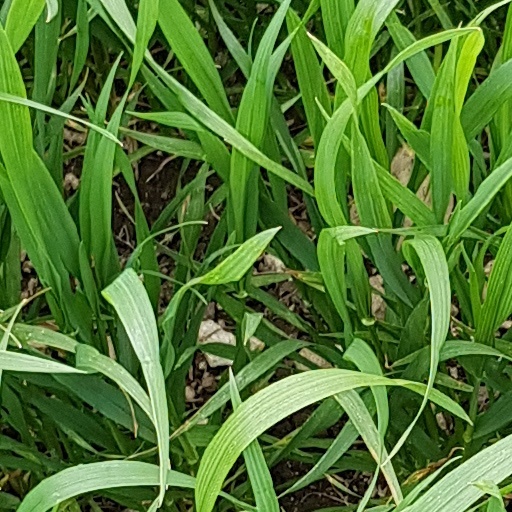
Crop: wheat